Antonín Sochor

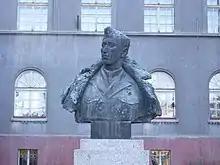
Monument of Antonín Sochor in Duchcov

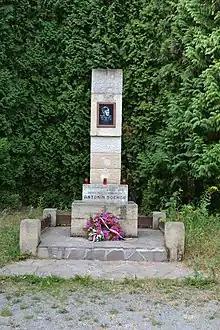
Monument of Sochor at the scene of his accident

Since 1994, the urn with his ashes has been placed in the family grave in Dobříš next to his wife Štěpánka.